Shane Mosley

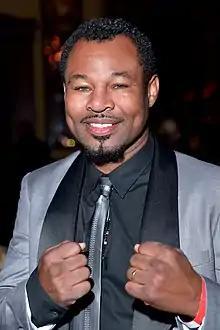
Mosley in 2018

Shane Mosley (born September 7, 1971), often known by his nickname "Sugar" Shane Mosley, is an American former professional boxer who competed from 1993 to 2016. He held multiple world championships in three weight classes, including the IBF lightweight title; the WBA (Super) and WBC welterweight titles; and the WBA (Super), WBC, and "The Ring" magazine light middleweight titles. He was also a lineal champion at welterweight (twice) and light middleweight.